Predicament (2010 film)

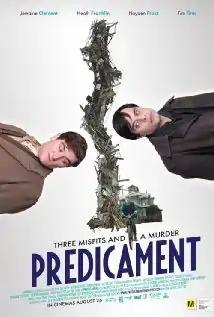
Theatrical release poster

Predicament is a 2010 comedy horror film based on the 1975 novel by Ronald Hugh Morrieson and starring Jemaine Clement of the musical comedy duo Flight of the Conchords plus Tim Finn of the Finn Brothers. Filmed in Hāwera and Eltham in Taranaki, it was the last Morrieson novel to be adapted for cinema; his other three novels were filmed in the 1980s.